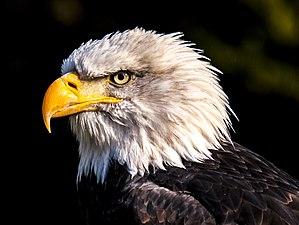
Une pygargue
Le Pygargue à tête blanche est une espèce de rapaces qui vit en Amérique du Nord. Malgré son nom anglais de Bald Eagle ou sa dénomination populaire d'« aigle à tête blanche », il ne s'agit pas d'un aigle du genre Aquila mais d'un pygargue du genre Haliaeetus : il s'en distingue par son régime alimentaire, essentiellement composé de poissons, mais aussi par son bec massif et par le fait que ses pattes ne sont pas recouvertes de plumes jusqu'aux serres, l'un des caractères propres aux vrais aigles. Alors que l'aigle vit dans les massifs forestiers et les montagnes, le pygargue préfère les lacs, les rivières et les zones côtières, où il peut trouver sa nourriture. À ce titre, il est parfois nommé « aigle de mer » ou « aigle pêcheur » américain. Subdivisé en deux sous-espèces, il se rencontre sur presque toute la superficie de l'Amérique du Nord, de l'Alaska au nord jusqu'au Mexique au sud tant sur la côte Atlantique que Pacifique. Emblème national des États-Unis, l'espèce a été un temps menacée dans ce pays au XXᵉ siècle.